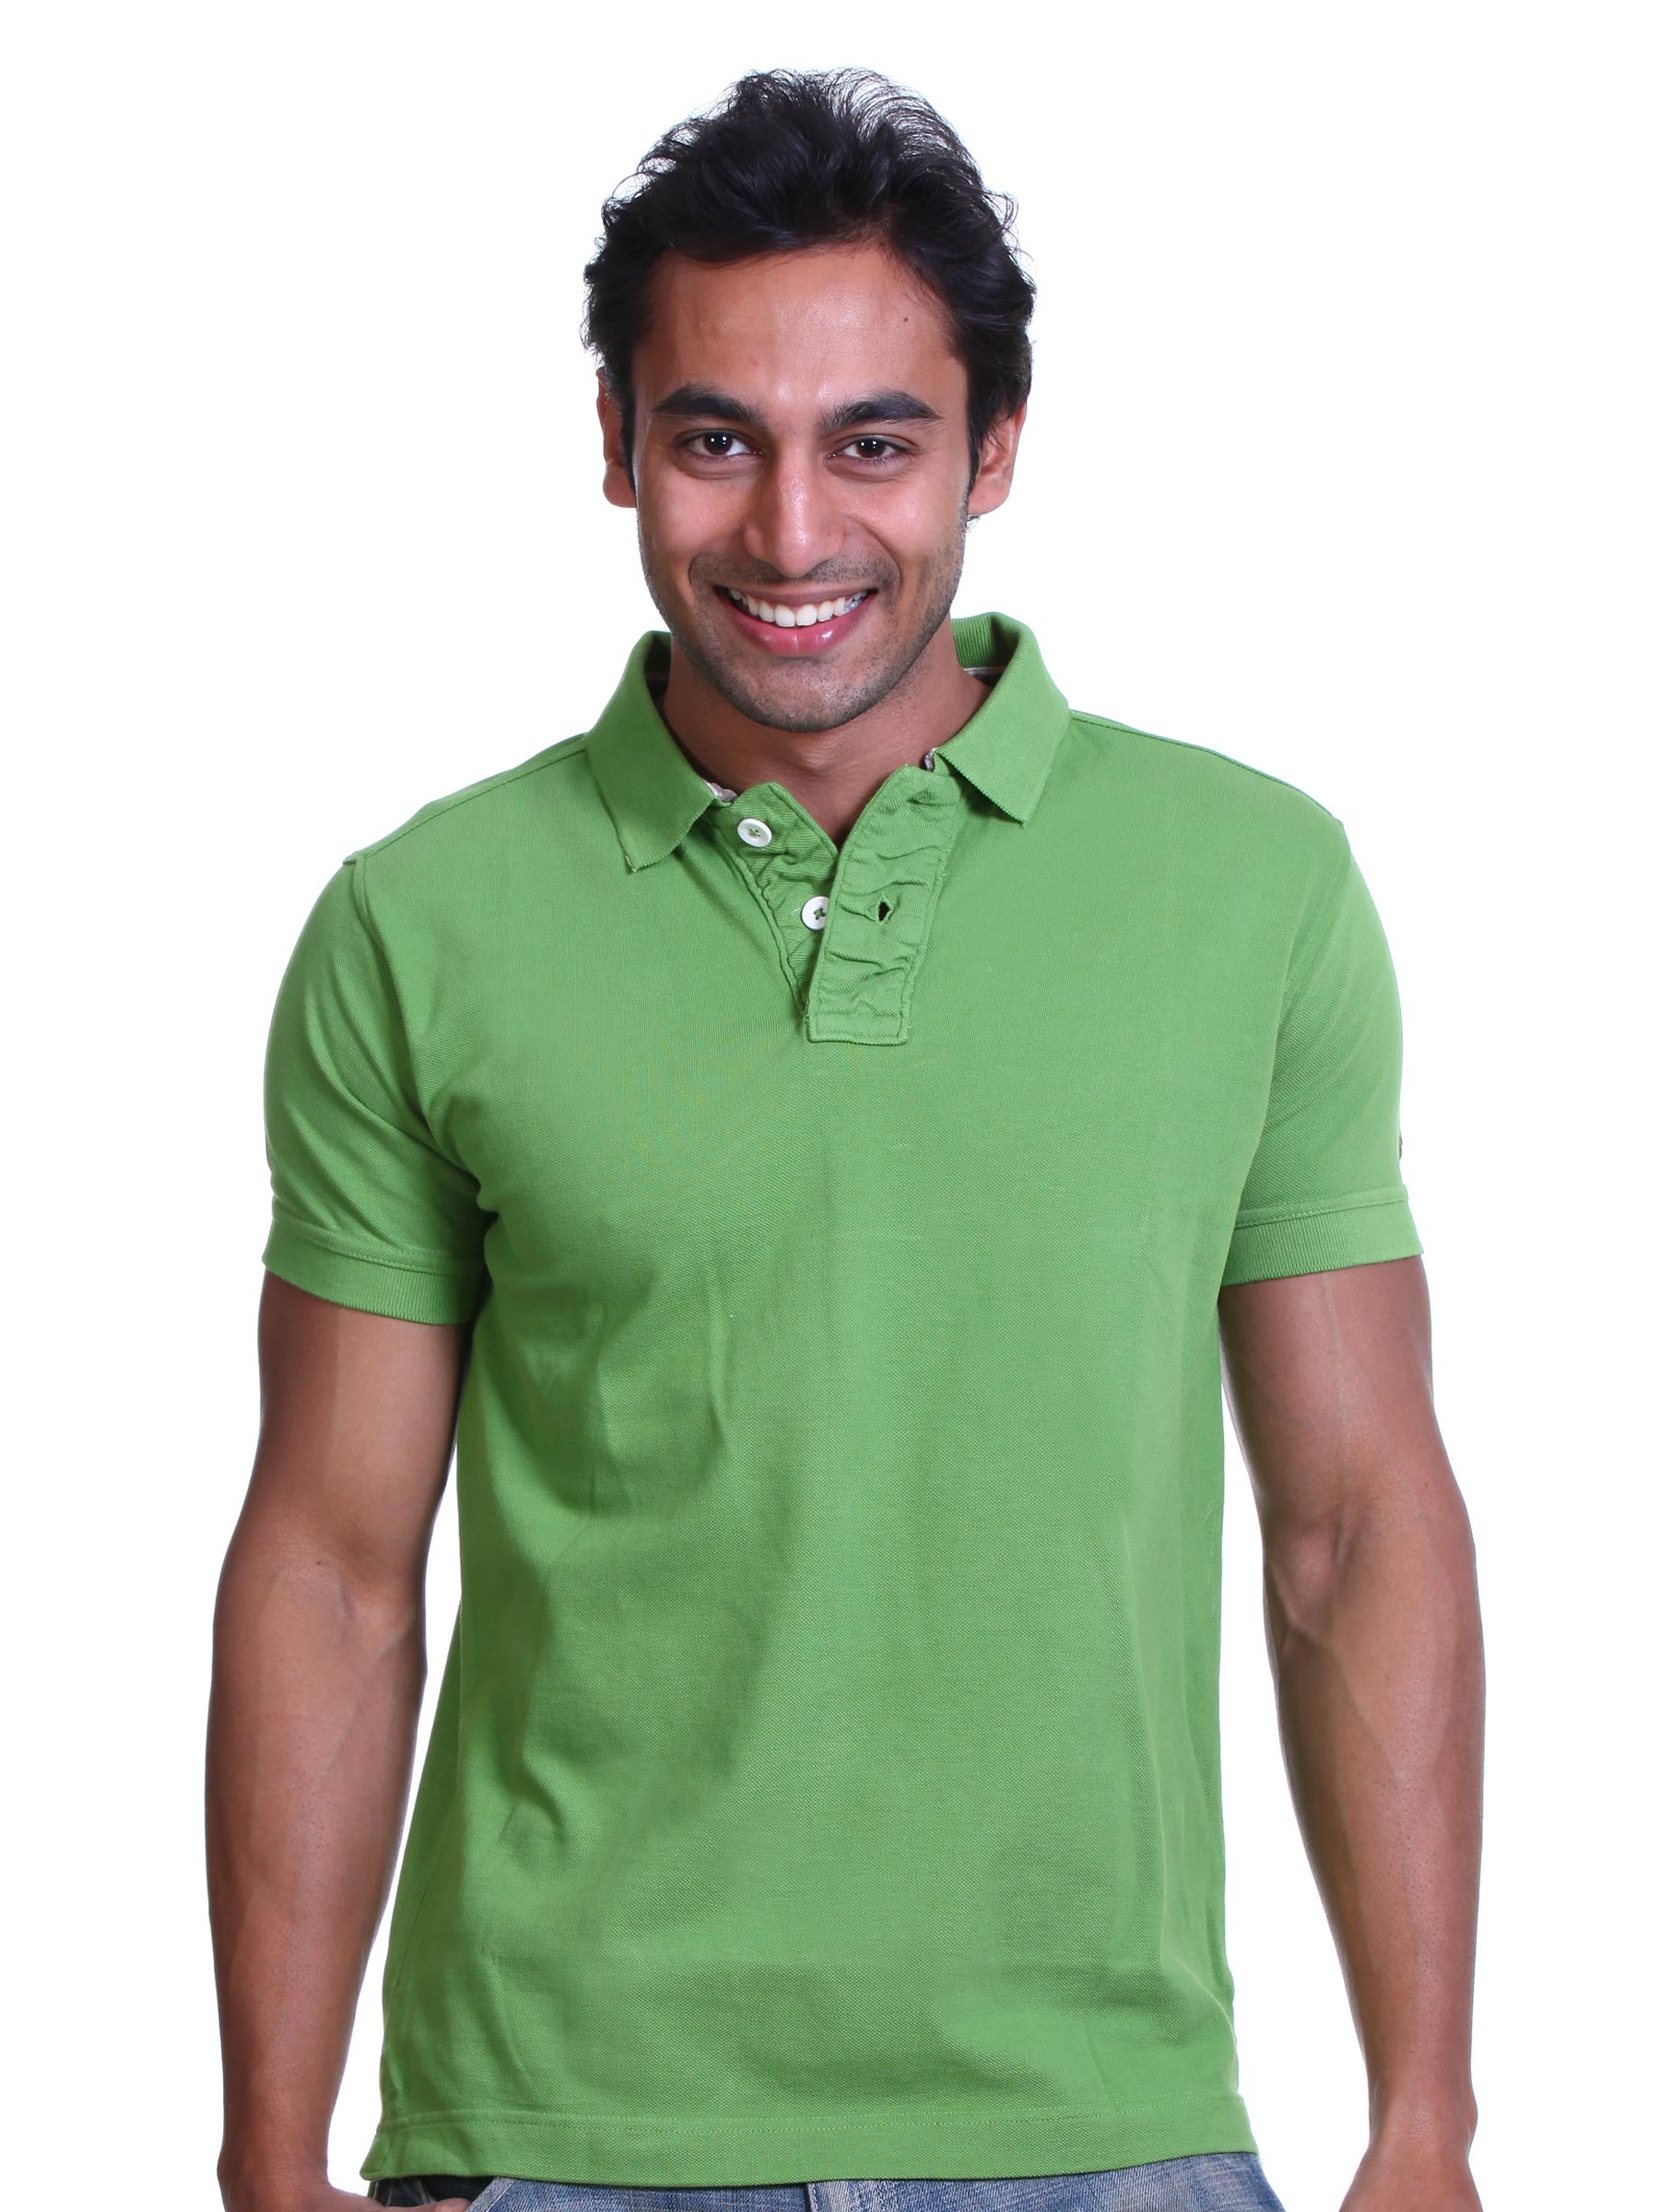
Basics Men Green Polo T-shirt
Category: Apparel / Topwear / Tshirts
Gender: Men
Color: Green
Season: Spring 2011
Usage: Casual